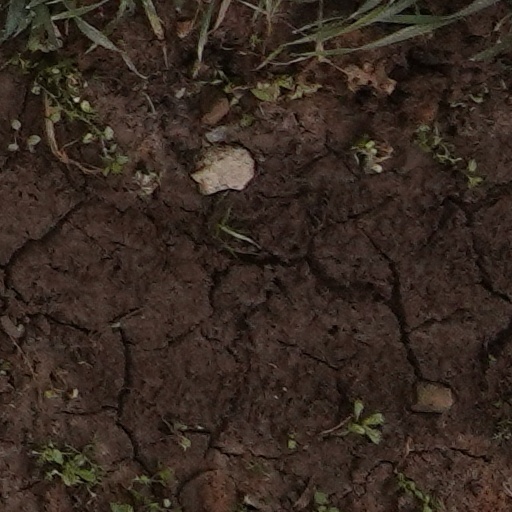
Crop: wheat